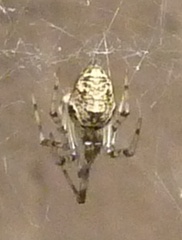
Species: Parasteatoda_tepidariorum